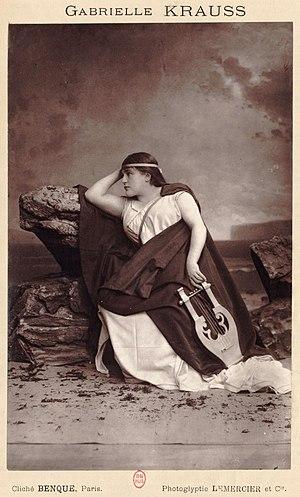
Marie-Gabrielle Krauss, née le 24 mars 1842 à Vienne et morte le 6 janvier 1906 à Paris, est une artiste lyrique d'origine autrichienne du 19ᵉ siècle.